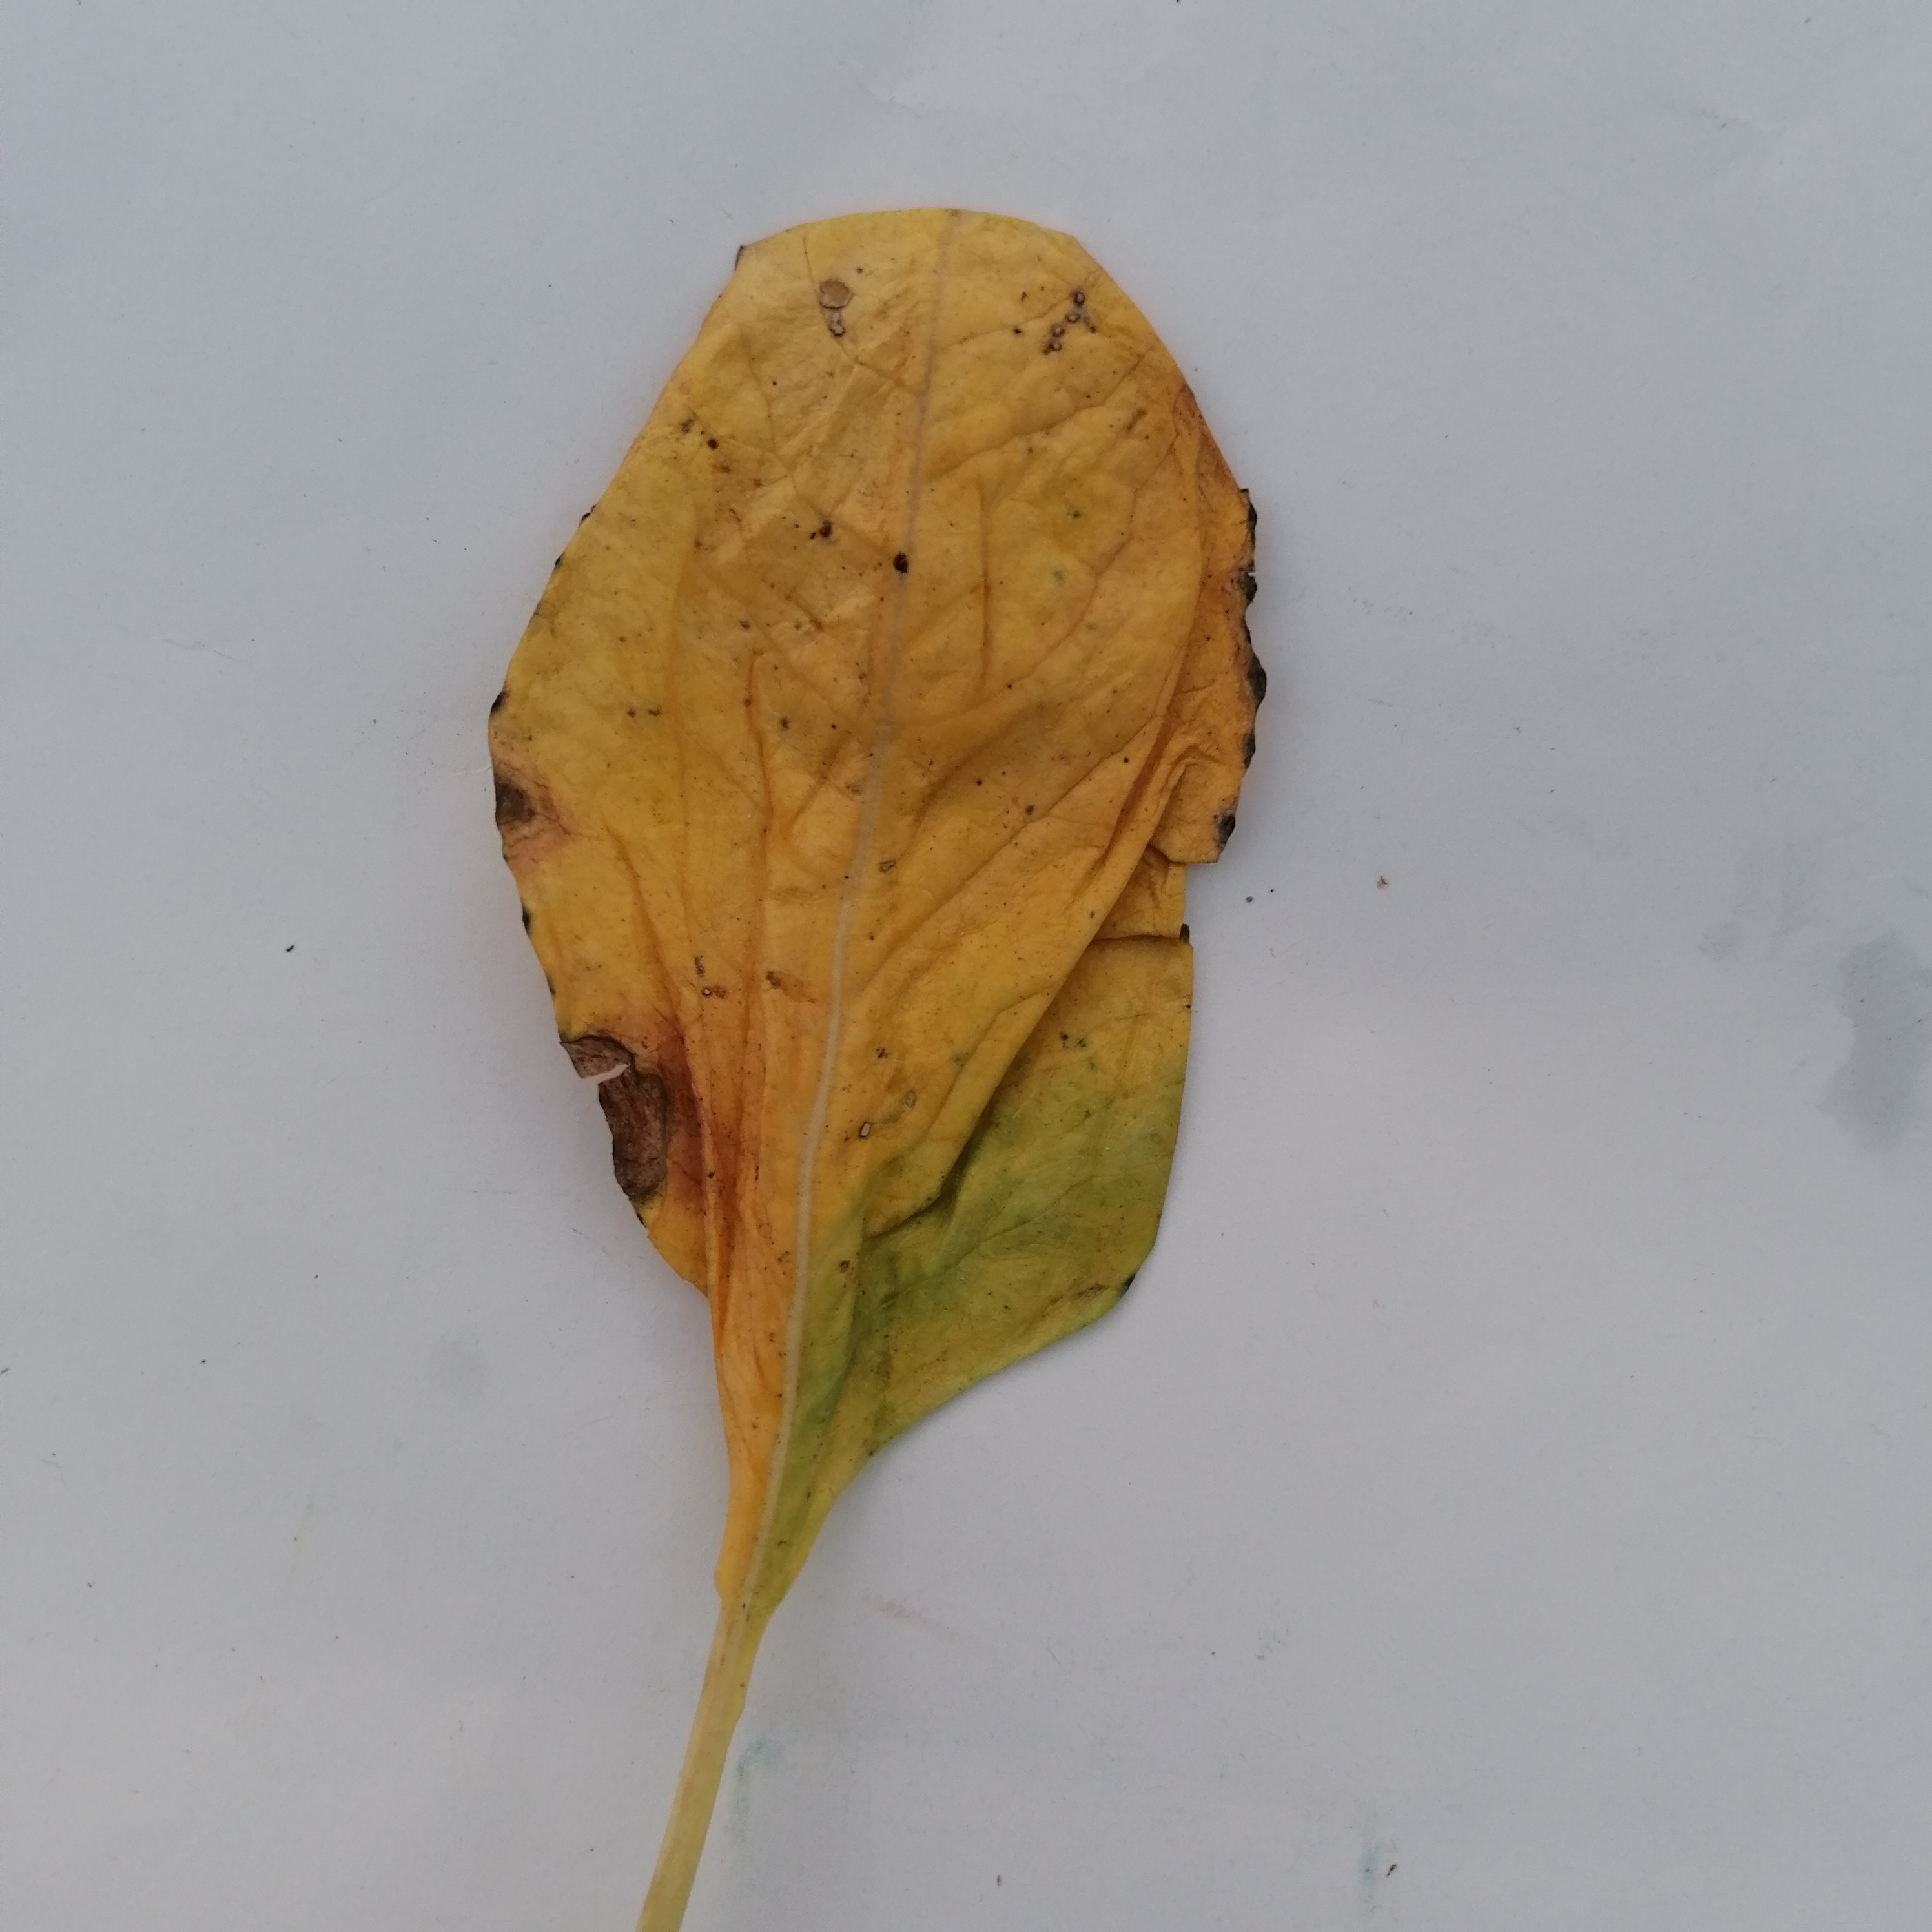
Label: Black Rot